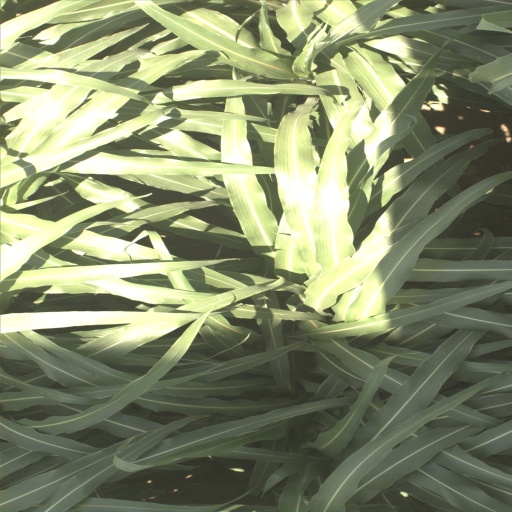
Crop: sorghum